Architecture of Costa Rica

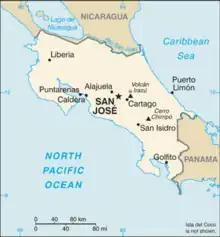
Map of Costa Rica.

Costa Rica is renowned for its vivacious culture which encompasses Indigenous practices, Spanish colonial influences, and various immigrant cultural customs. It is heavily influenced by the Spanish, due to the historic Spanish colonisation of the Americas in the 16th century.